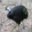
Label: bird